Answer in natural language. Which point is closer to the camera taking this photo, point B  or point C? Choose between the following options: C or B
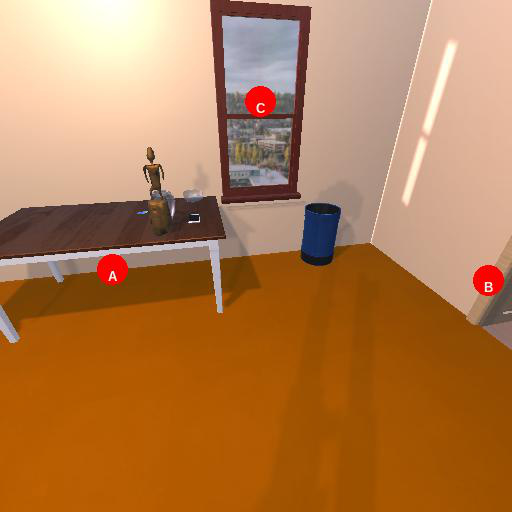
<answer>B</answer>